Washford railway station

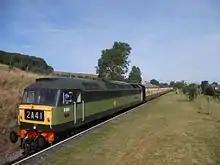
British Rail Class 47 D1661 'North Star' at Washford, 2013

The station was opened on 16 July 1874 by the Minehead Railway. The railway was operated by the Bristol and Exeter Railway which was amalgamated into the Great Western Railway in 1876. The Minehead Railway was itself absorbed into the GWR in 1897 which, in turn, was nationalised into British Railways in 1948.